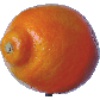
Label: Tangelo 1